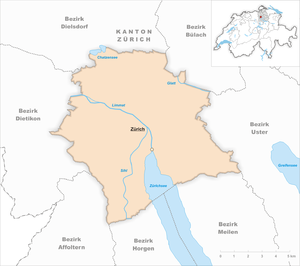
Zurich